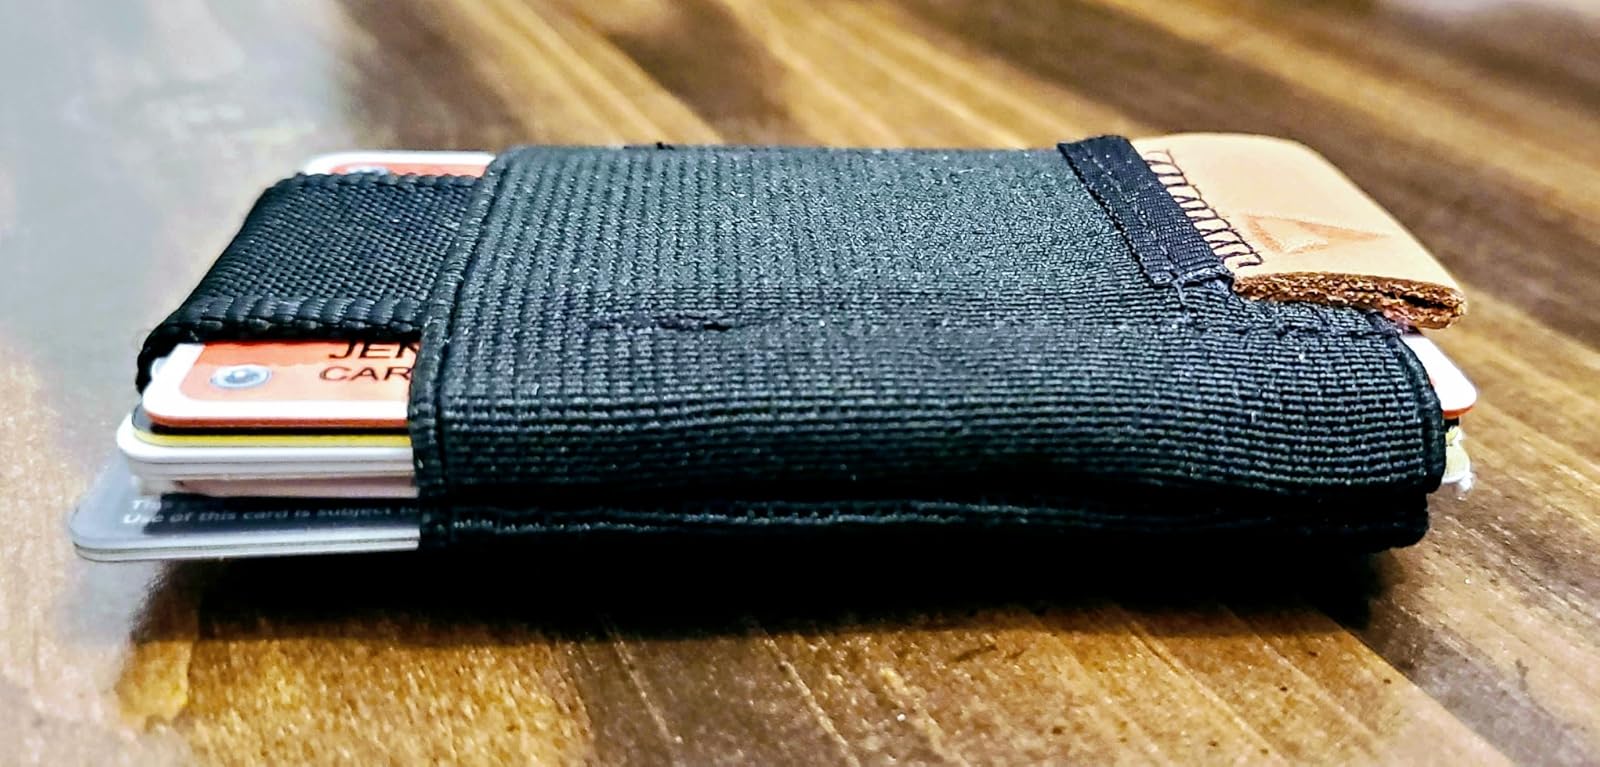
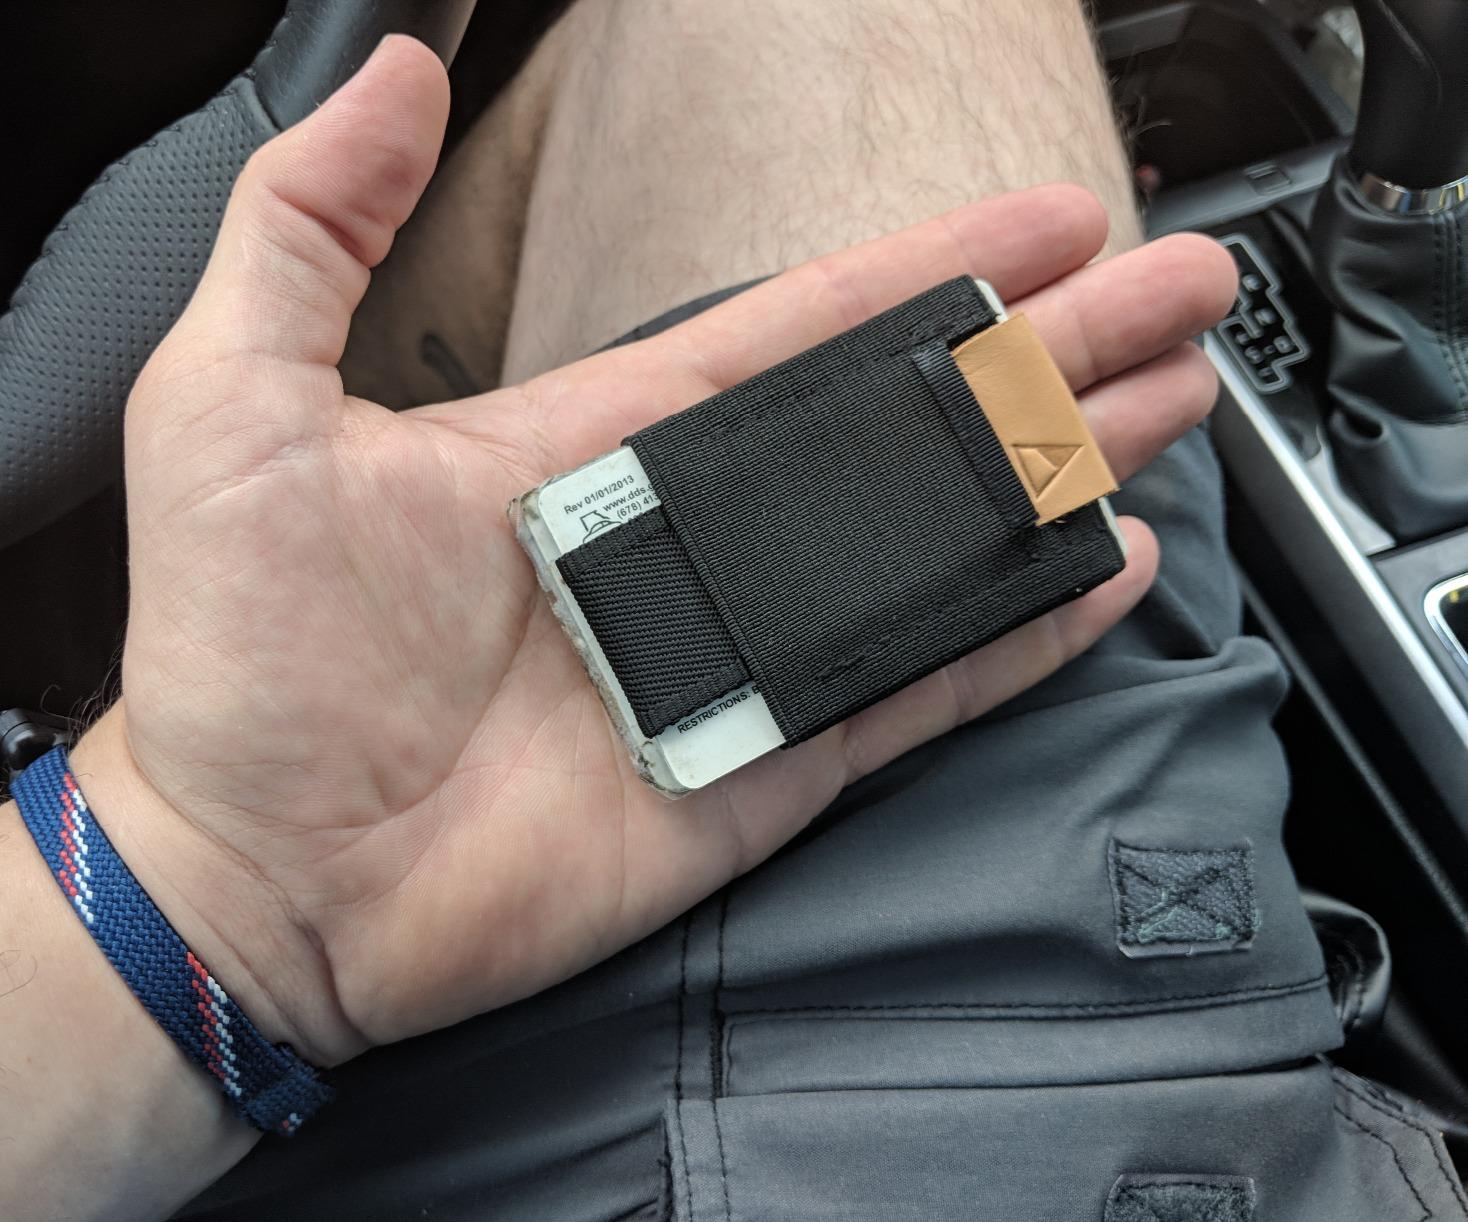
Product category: accessories_wallet
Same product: yes